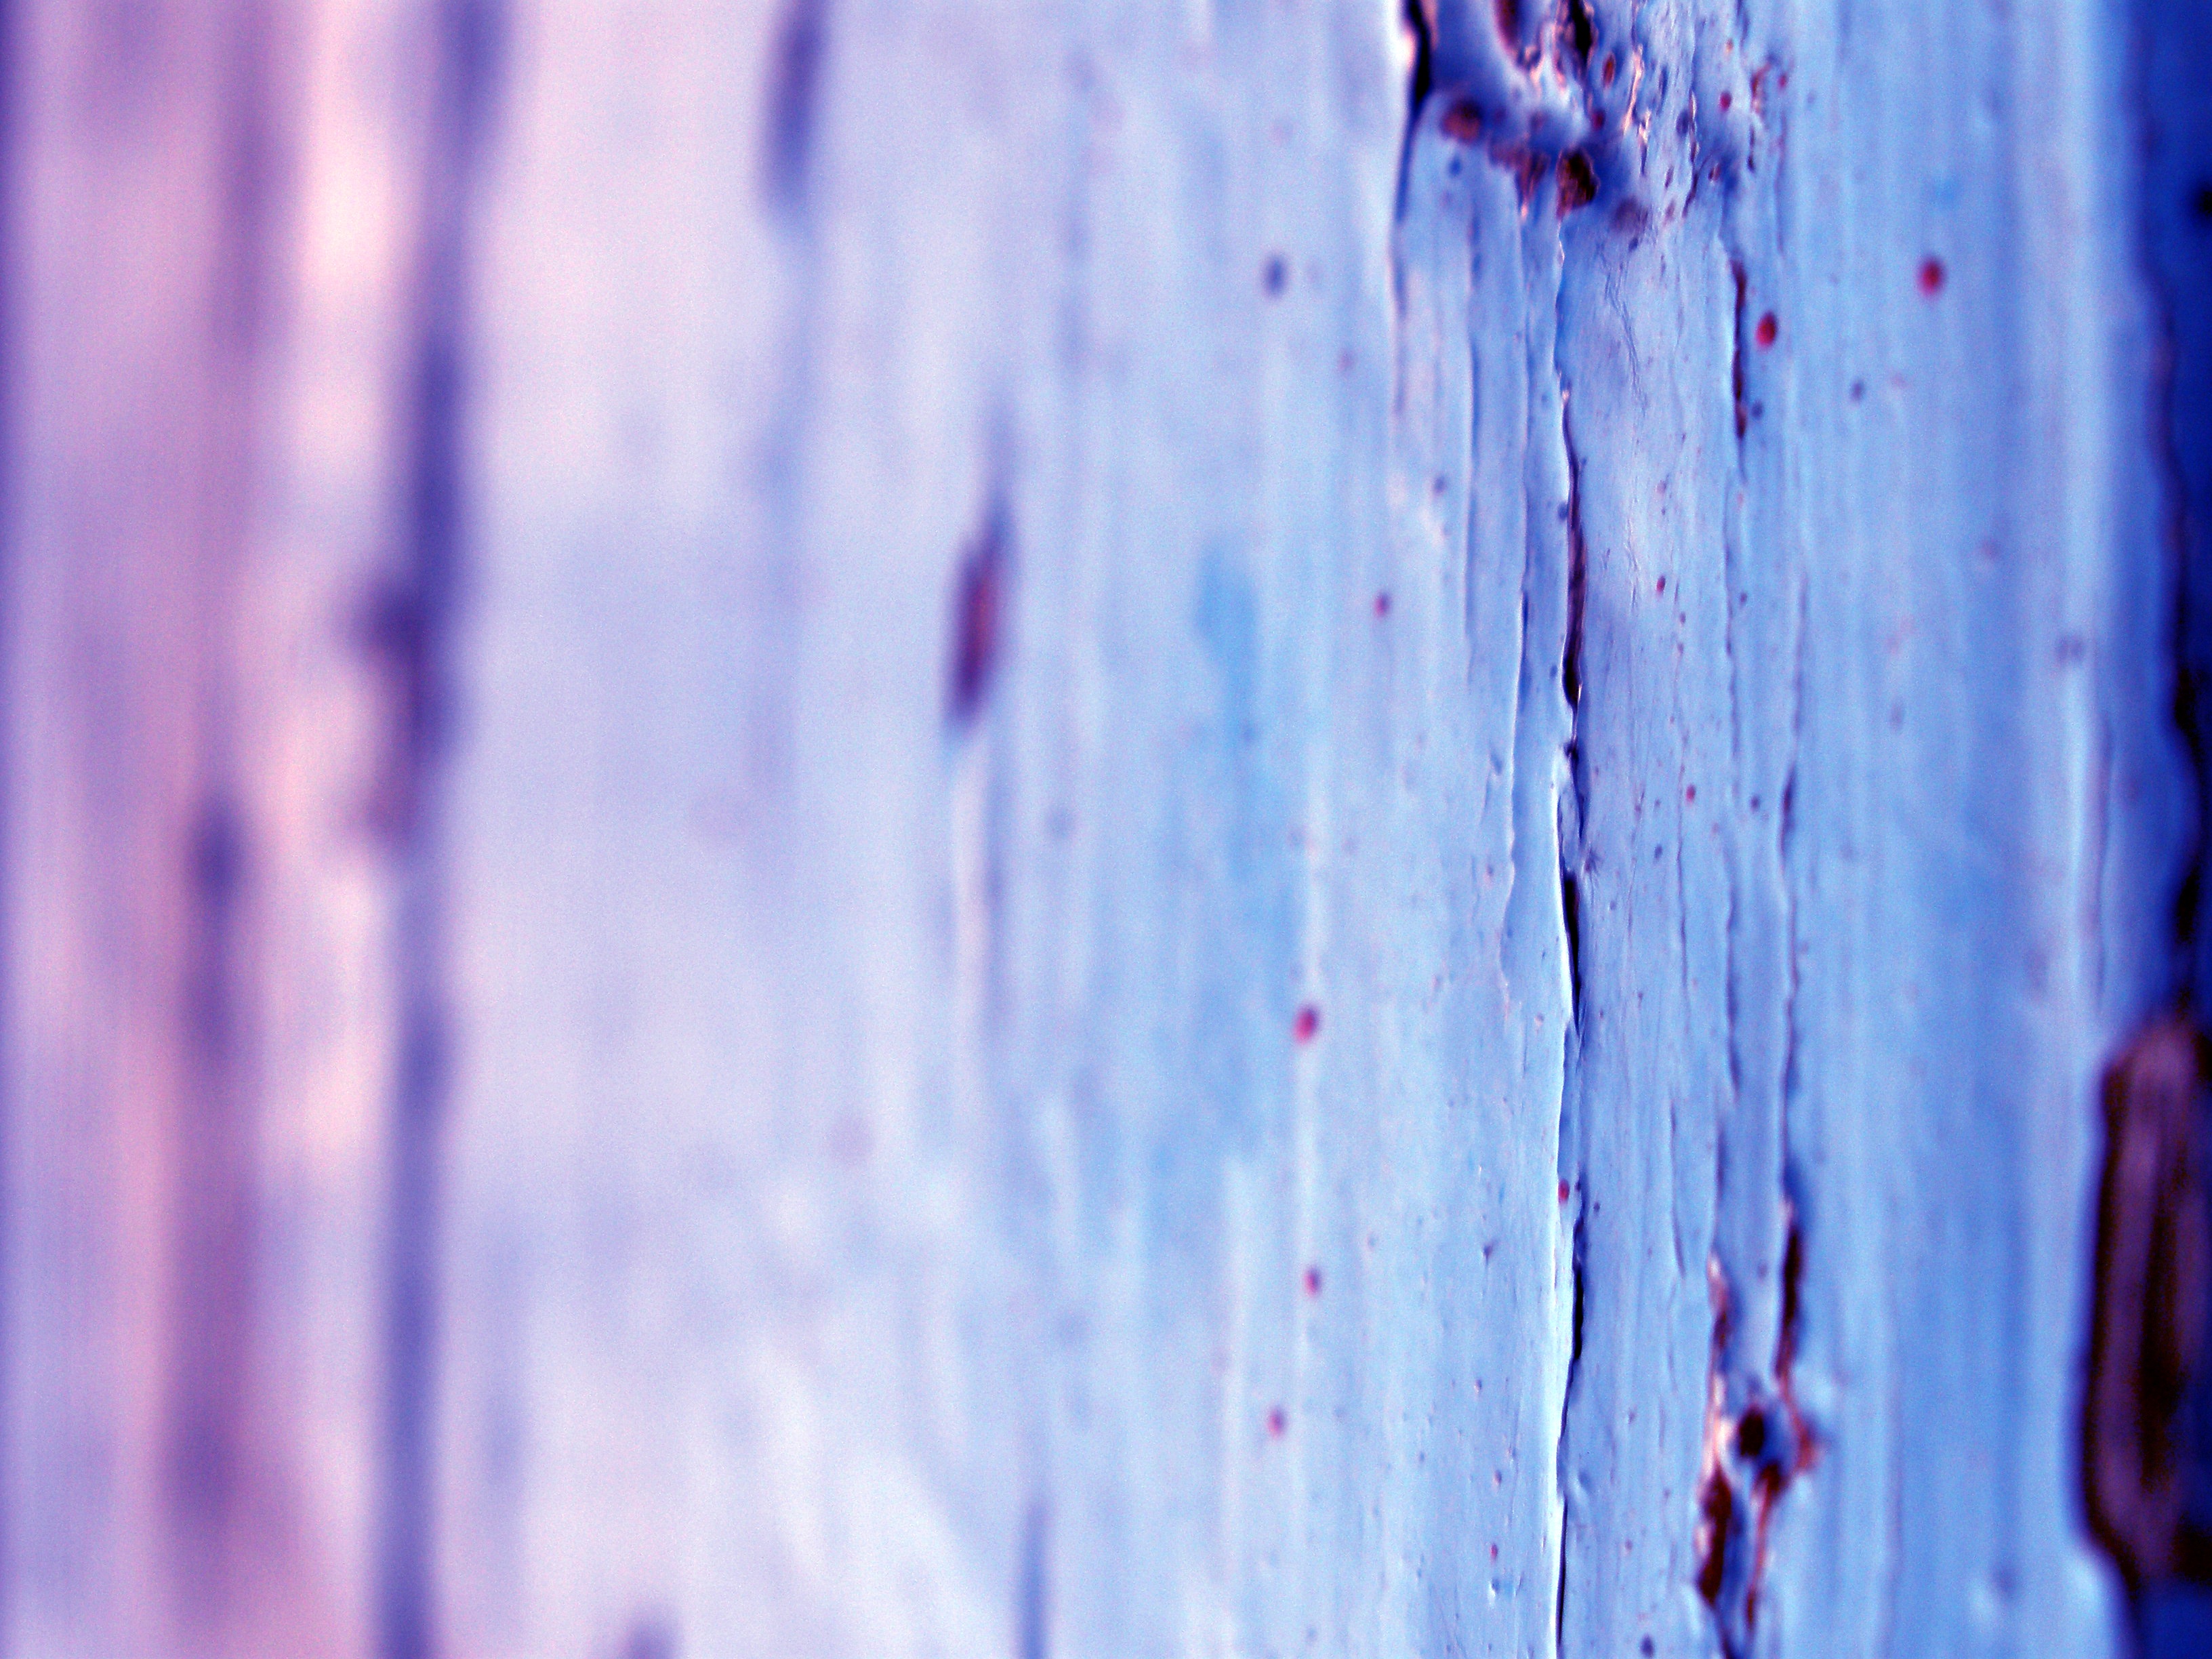
water, light, wood, white, sunlight, texture, wall, ice, reflection, red, color, paint, grunge, rough, blue, close up, wooden, freezing, macro photography